Tingena pronephela

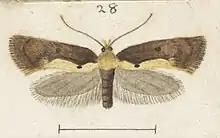
"T. pronephela" as illustrated by George Hudson.

This species is endemic to New Zealand and has been observed in the southern parts of the South Island including its type locality of Invercargill, at Bluecliff and in Dunedin.